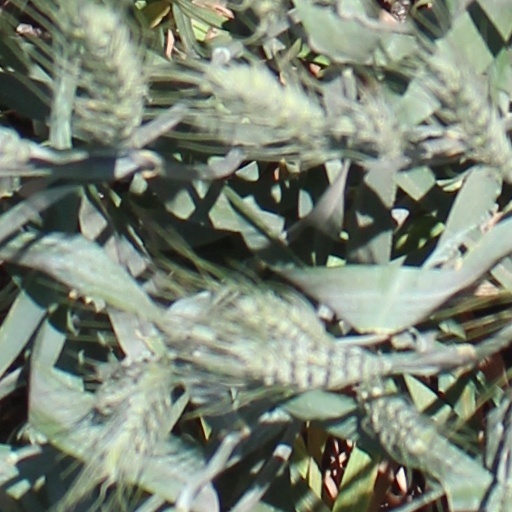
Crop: wheat